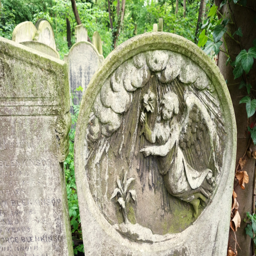
angels dance among the trees